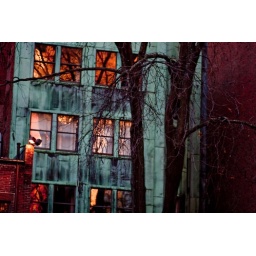
Sunset made this nice orange light appear in the window